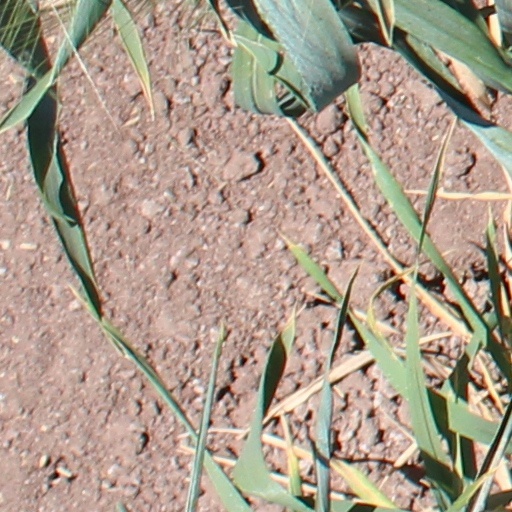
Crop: wheat